Tulipa kaufmanniana

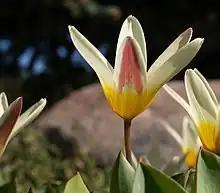
"Tulipa kaufmanniana" in the Botanical Garden, Copenhagen

It is found in Kyrgyzstan, Tajikistan and in Kazakhstan.